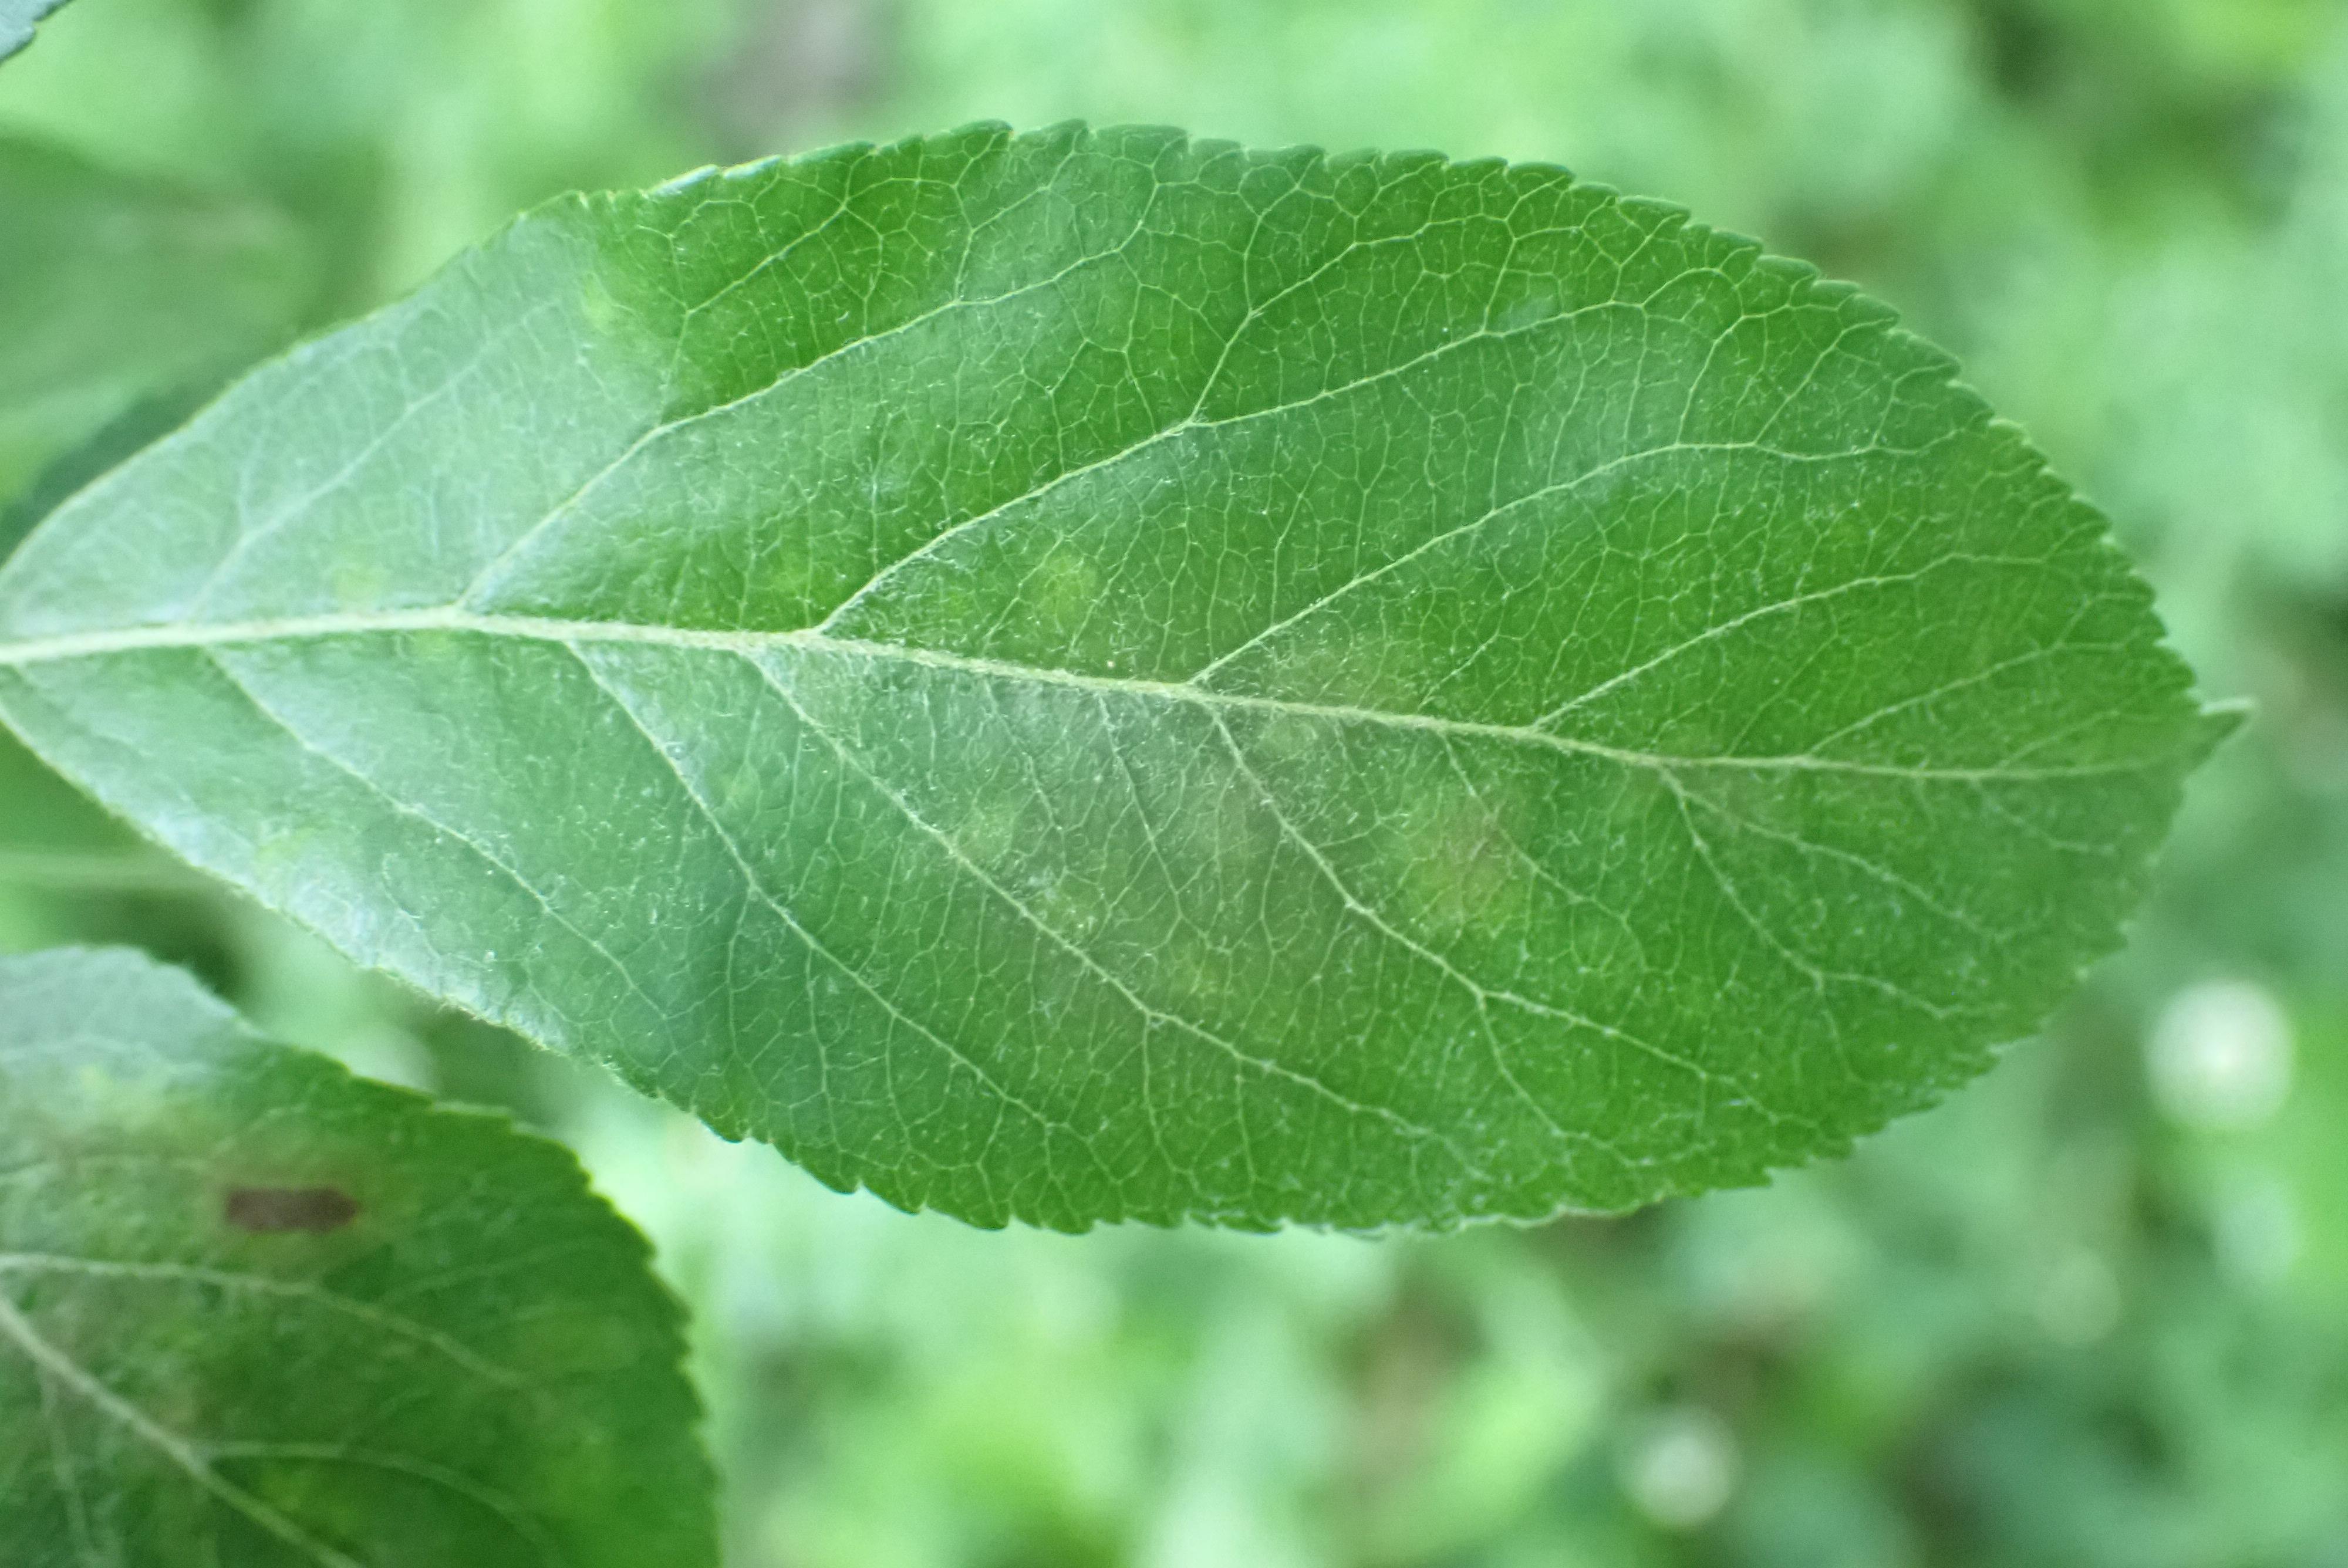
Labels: scab